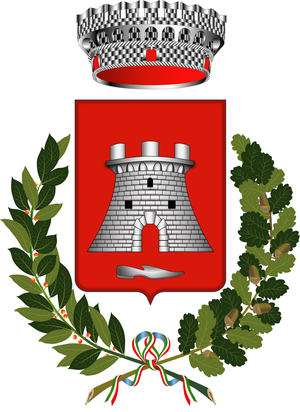
Blason de Pianella en Italie Italiano: Stemma del Comune di Pianella (Provincia di Pescara)
Pianella est une commune de la province de Pescara dans la région Abruzzes en Italie.